Hibbertia rhynchocalyx

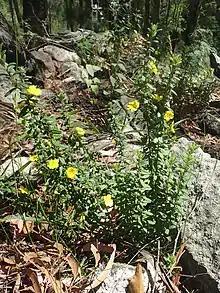
Near The Needles lookout in the Gibraltar Range National Park

Hibbertia rhynchocalyx is a species of flowering plant in the family Dilleniaceae and is endemic to the Gibraltar Range National Park in eastern Australia. It is a low shrub with hairy foliage, oblong leaves and yellow flowers with twelve stamens joined at the base on one side of two hairy carpels.